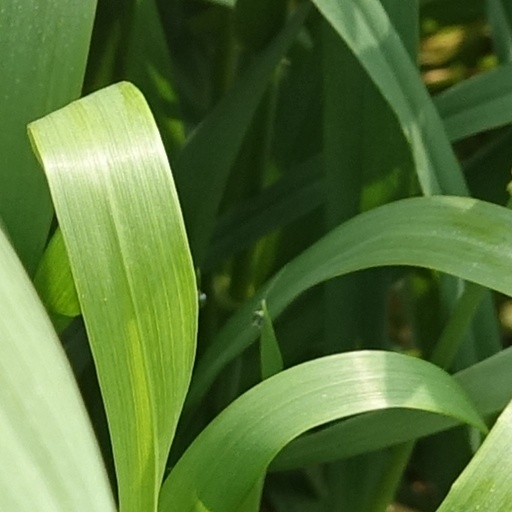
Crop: wheat